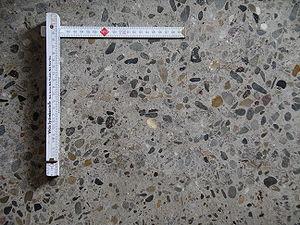
Le béton est un assemblage de matériaux de nature généralement minérale. Il met en présence des matières inertes, appelées granulats ou agrégats, et un liant, c'est-à-dire une matière susceptible d'en agglomérer d'autres ainsi que des adjuvants qui modifient les propriétés physiques et chimiques du mélange. Mêlés à de l'eau, on obtient une pâte, à l'homogénéité variable, qui peut, selon le matériau, être moulée en atelier, ou coulée sur chantier. Le béton fait alors « prise », c'est-à-dire qu'il se solidifie.